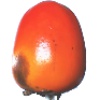
Label: kaki